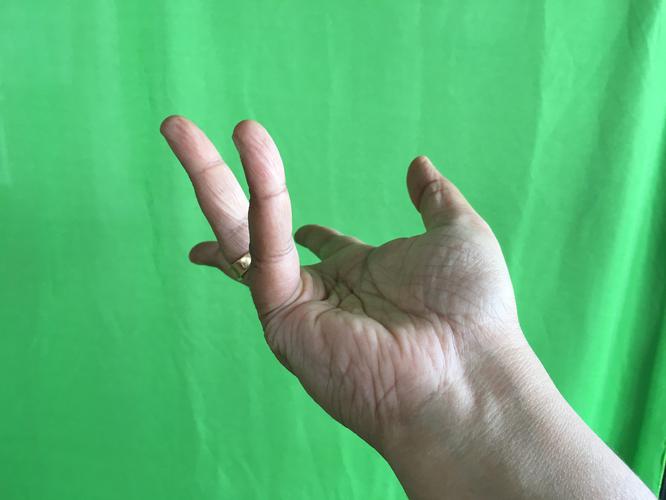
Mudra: Alapadmam
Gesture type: single_hand